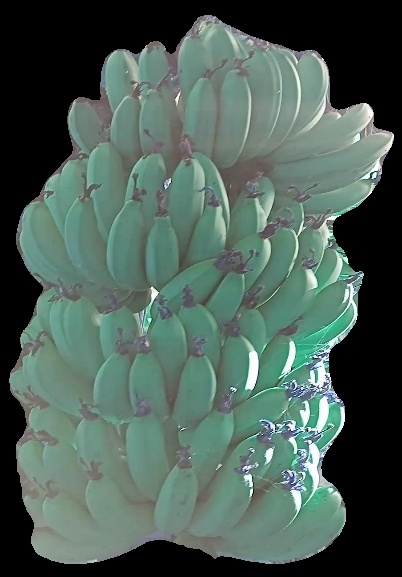
Variety: pachbale
Grade: grade1